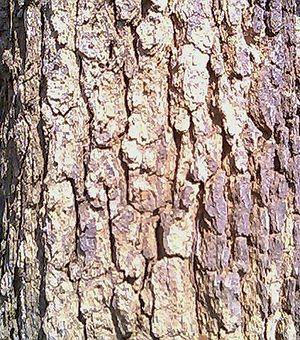
Albizia lebbeck, ou bois noir des Bas est une espèce d'arbre de la famille des Fabaceae, originaire des régions tropicales du sud de l'Asie et largement cultivée et naturalisée dans d'autres régions tropicales et subtropicales.